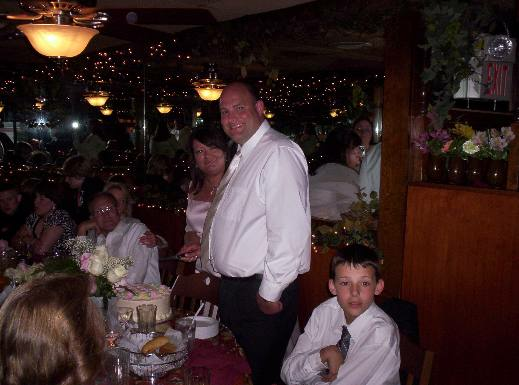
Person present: Yes